Describe the emotion expressed in this image:  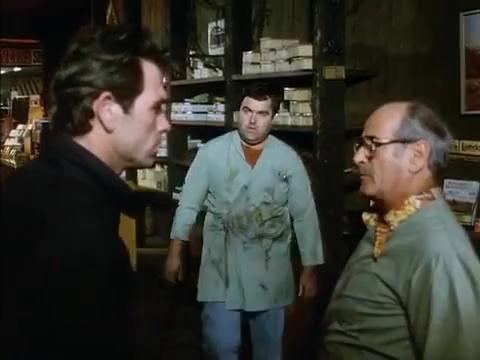
This person displays Suffering, valence and arousal with low intensity.